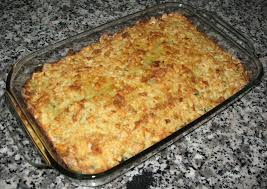
Yemek: borek